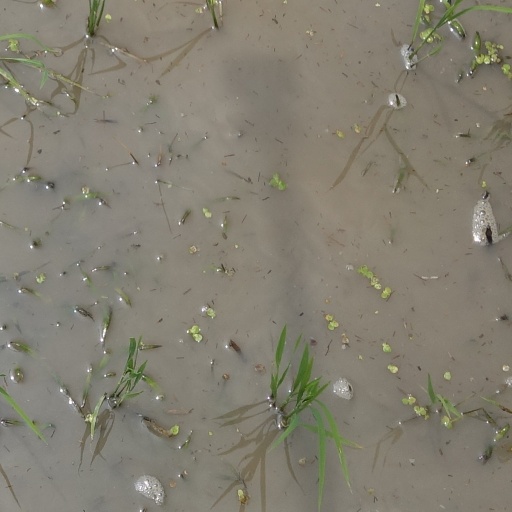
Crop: rice